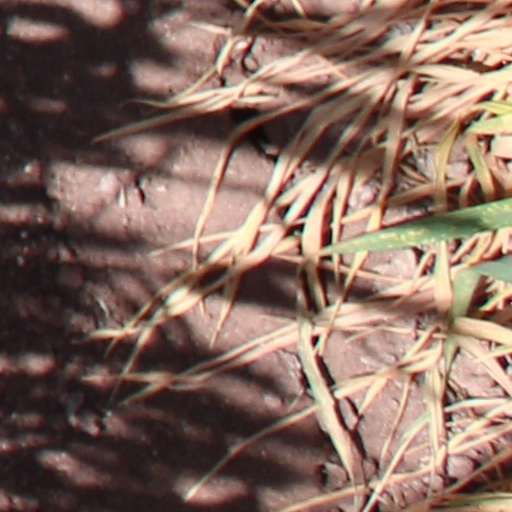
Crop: wheat